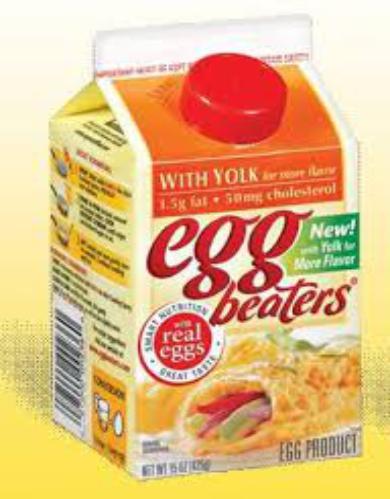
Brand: Egg Beaters
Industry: Food